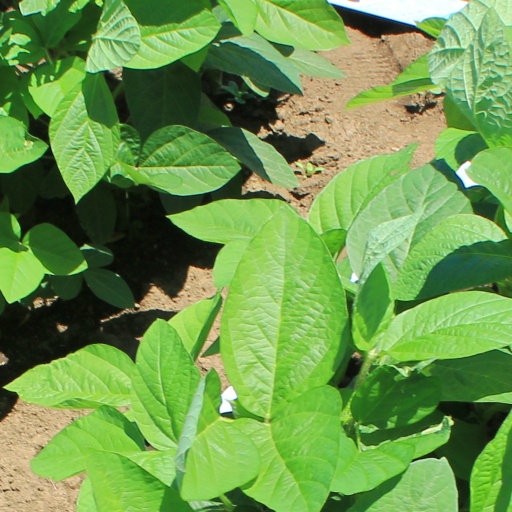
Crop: soybean